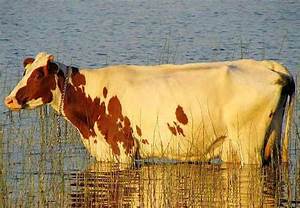
Label: cow